Takidani Station

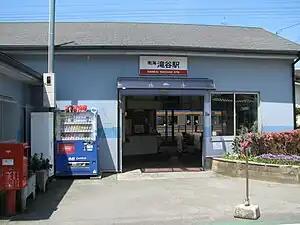
Takidani Station, May 2010

is a passenger railway station in the city of Tondabayashi, Osaka Prefecture, Japan. The station is operated by the private railway company Nankai Electric Railway.